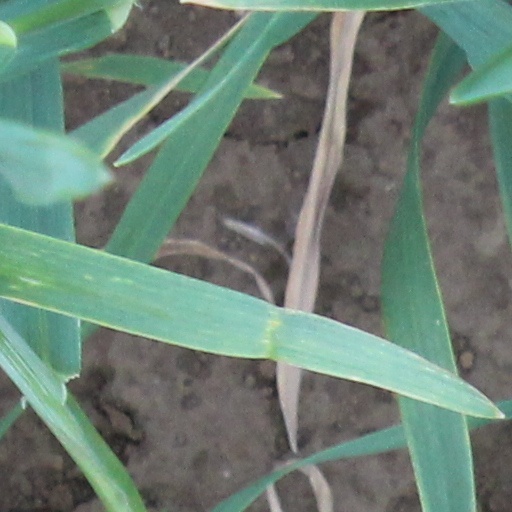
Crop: wheat